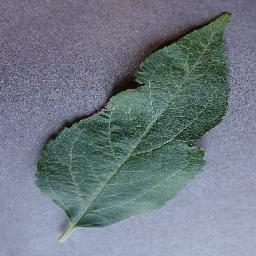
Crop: apple
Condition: healthy